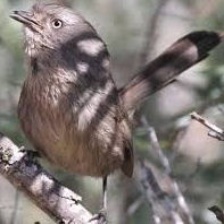
Species: WRENTIT
Scientific name: CHAMAEA FASCIATA